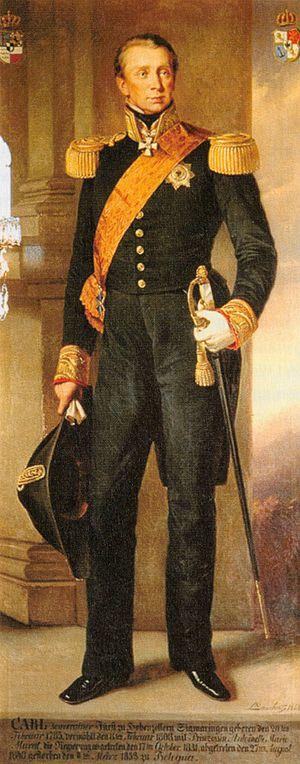
Charles de Hohenzollern-Sigmaringen, né à Sigmaringen le 20 février 1785 et décédé à Bologne le 11 mars 1853 est un membre de la maison princière de Hohenzollern-Sigmaringen.